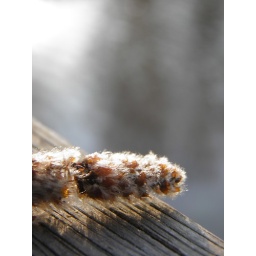
van de boom, bijna in het water